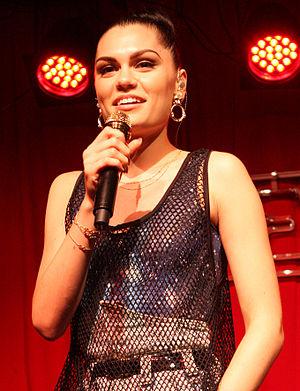
"Jessica Ellen Cornish, plus connue sous le pseudonyme de Jessie J, née le 27 mars 1988 dans le district de Redbridge, à Londres, est une auteure-compositrice-interprète britannique, elle commence sa carrière à l'âge de 11 ans avec un rôle dans la comédie musicale Whistle Down the Wind, elle étudie à la BRIT School avant de signer avec Gut Records et de parvenir à un accord avec Sony/ATV Music Publishing ; elle est aujourd'hui en contrat avec le label Lava Records. Plus connue à ses débuts pour avoir composé des chansons destinées à Rihanna, Justin Timberlake, Alicia Keys, ou encore Miley Cyrus, elle sort son premier single, Do It Like A Dude, en novembre 2010, qui atteint la 2ᵉ place des palmarès au Royaume-Uni, suivi de Price Tag, qui devient alors son premier numéro 1, suivi de son album ""Who You Are"" qui atteint la 2ᵉ place des palmarès.
The Voice est la version australienne de l'émission de téléréalité musicale The Voice. Elle est diffusée sur Nine Network depuis le 15 avril 2012.